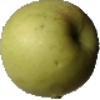
Label: Apple Golden 3